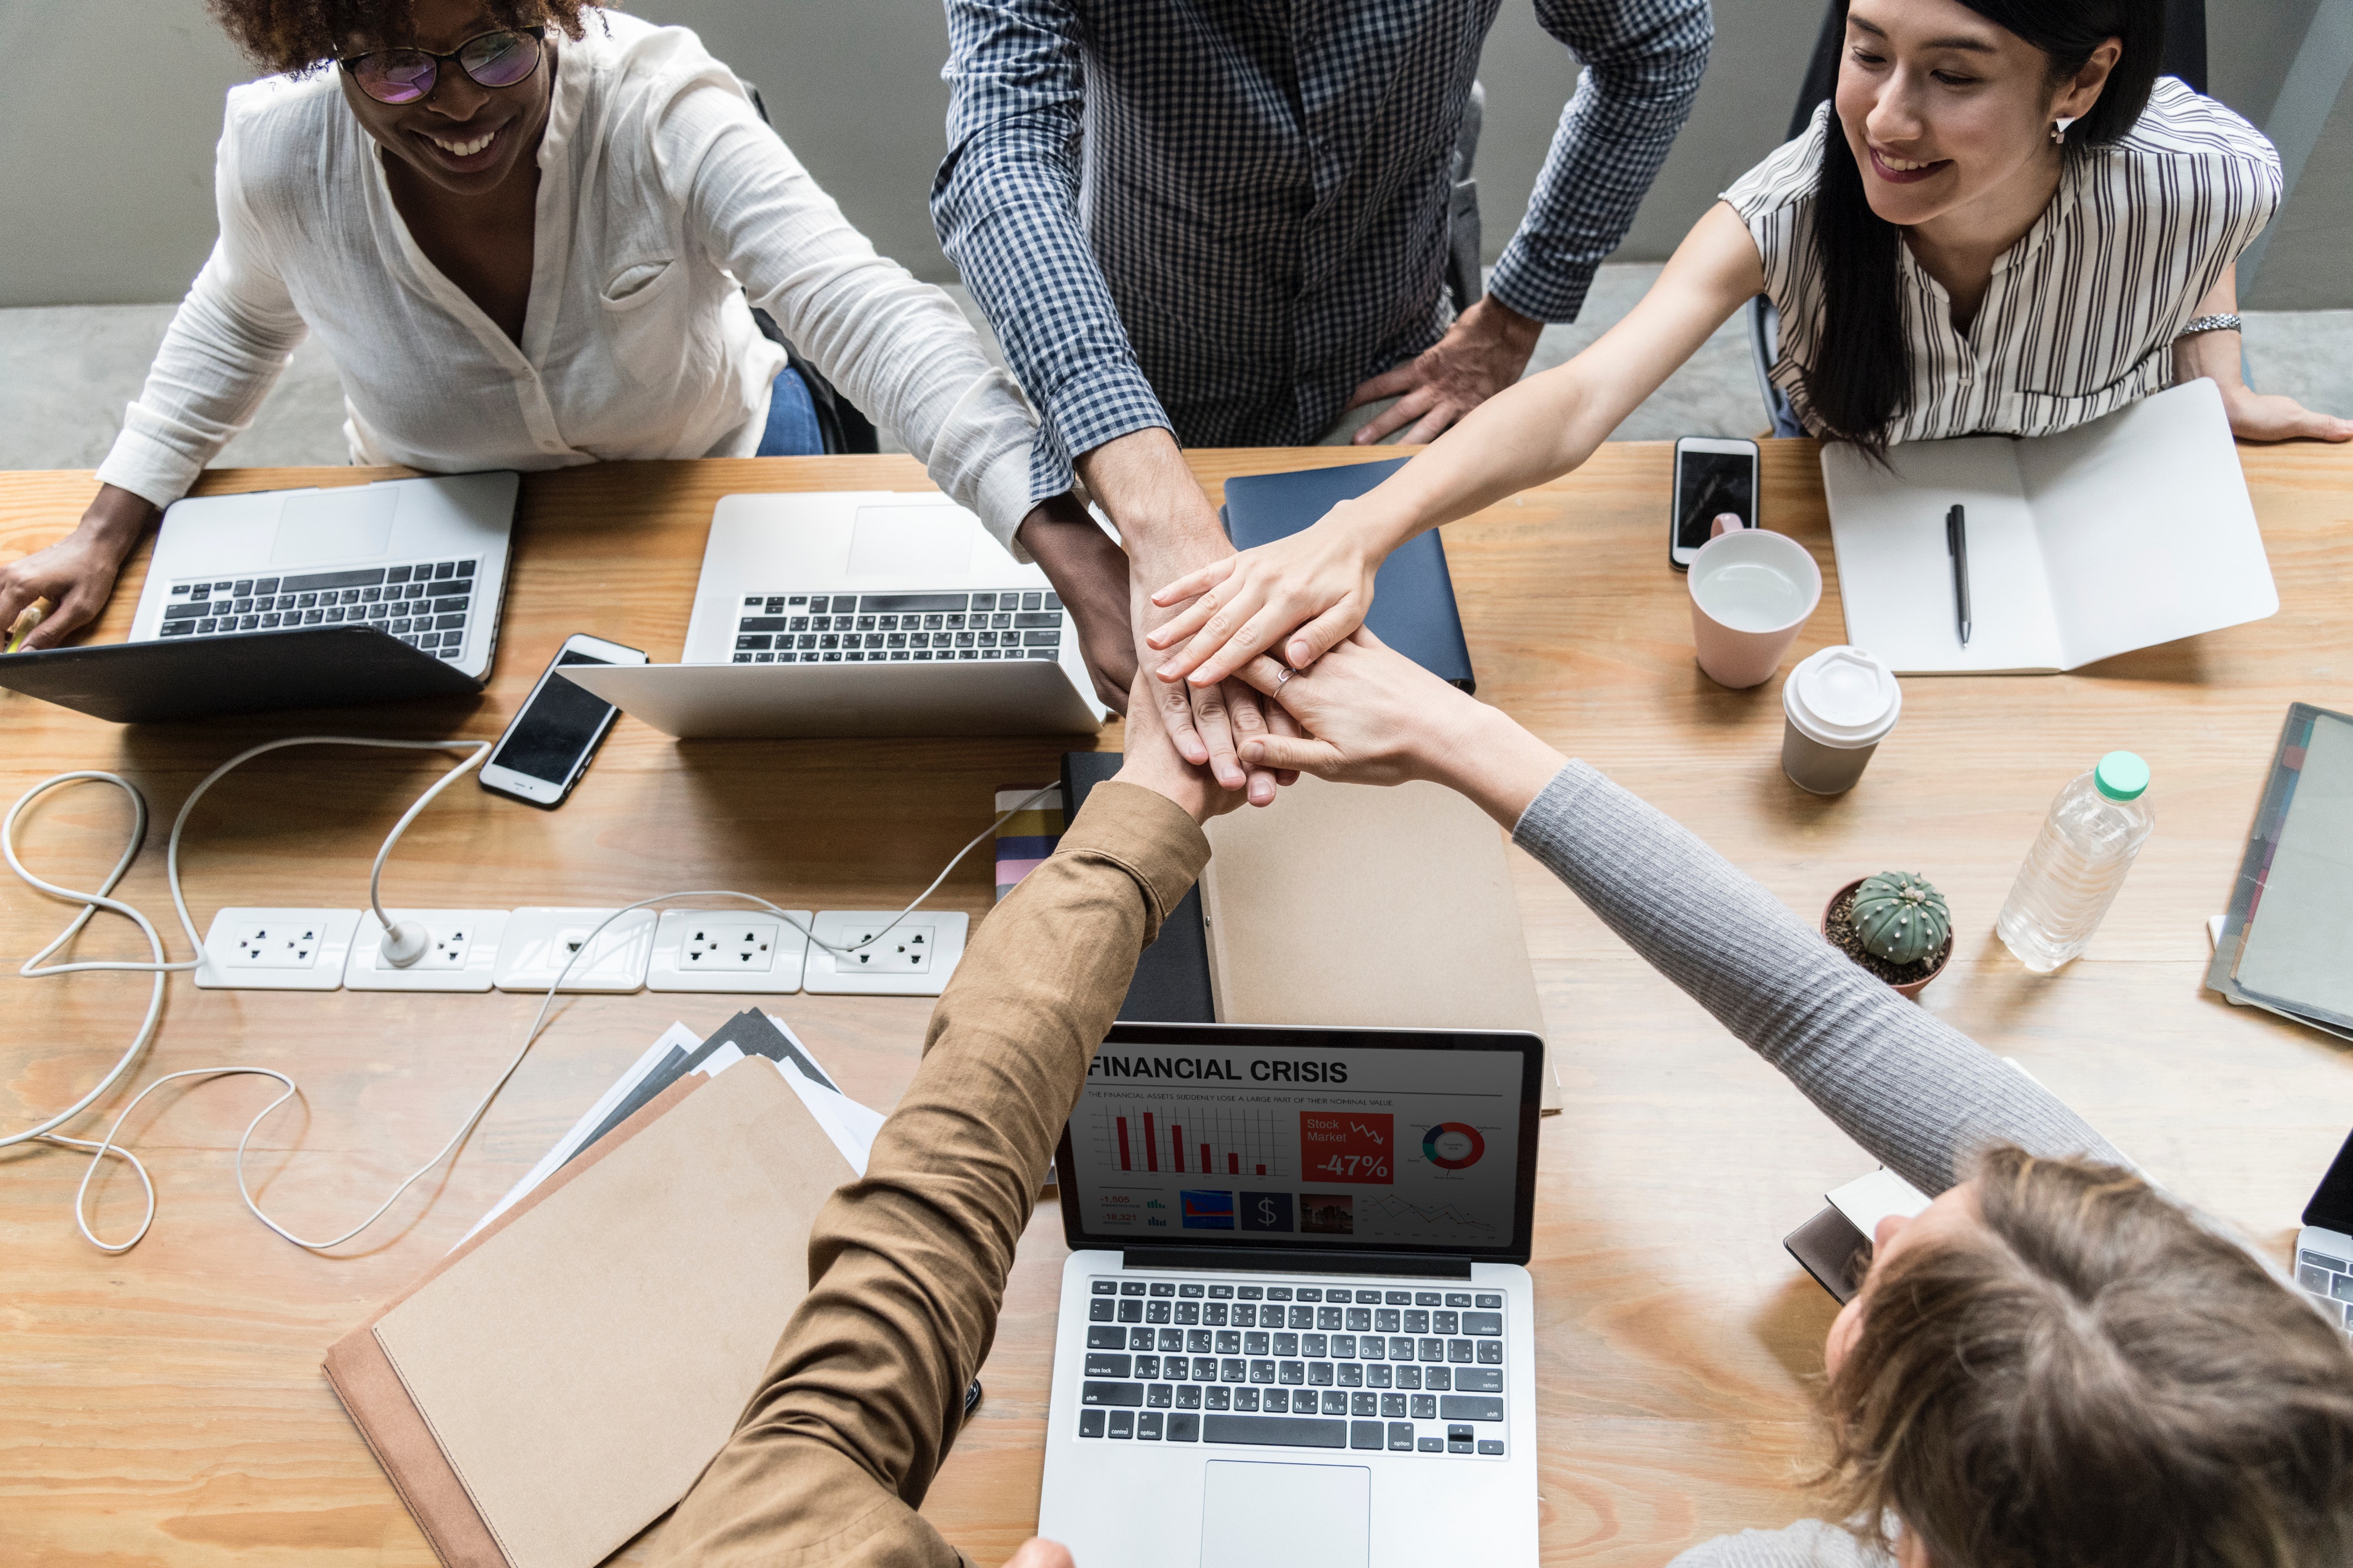
collaboration, communication, design, business, job